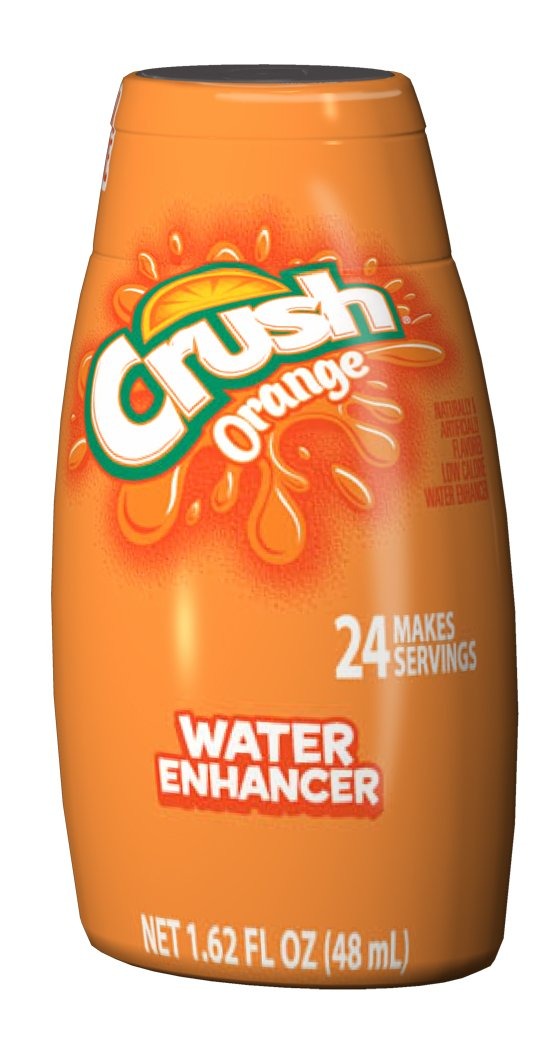
Item Name: Crush Liquid Water Enhancers - Sugar Free Orange Water Flavoring with No Calories (12 Bottles that make 24 Servings Each)
Bullet Point 1: 0 CALORIES PER SERVING: Crush Singles Liquid Water Enhancers are a healthier choice for you and your family while still enjoying the same taste and flavor as soda pop. Each serving is sugar free and has no calories. This is non-carbonated.
Bullet Point 2: DELICIOUS FLAVORS: Grape, Orange, Pineapple and Strawberry are the delicious flavors of Crush Water Enhancers to try!
Bullet Point 3: QUICK AND CONVENIENT: Now you can take the refreshing taste of Crush anywhere you go. Perfect flavor additive to any type of drink!
Bullet Point 4: ENHANCE YOUR DAY: Need a pick me up throughout your day? Throw a Crush Water Enhancer into your briefcase, gym bag, backpack, or even your pocket so you're always ready at anytime of the day. Perfect for the on-the-go lifestyle and can turn plain water into a satisfying treat!
Bullet Point 5: HEALTHIER ALTERNATIVE: Craving a Crush Soda but don't want the calories and sugar? Crush Singles To Go are a delicious way to stay hydrated and a healthier alternative –with the same great taste as the original, Crush Soda.
Value: 19.44
Unit: fl oz

Price: 21.26